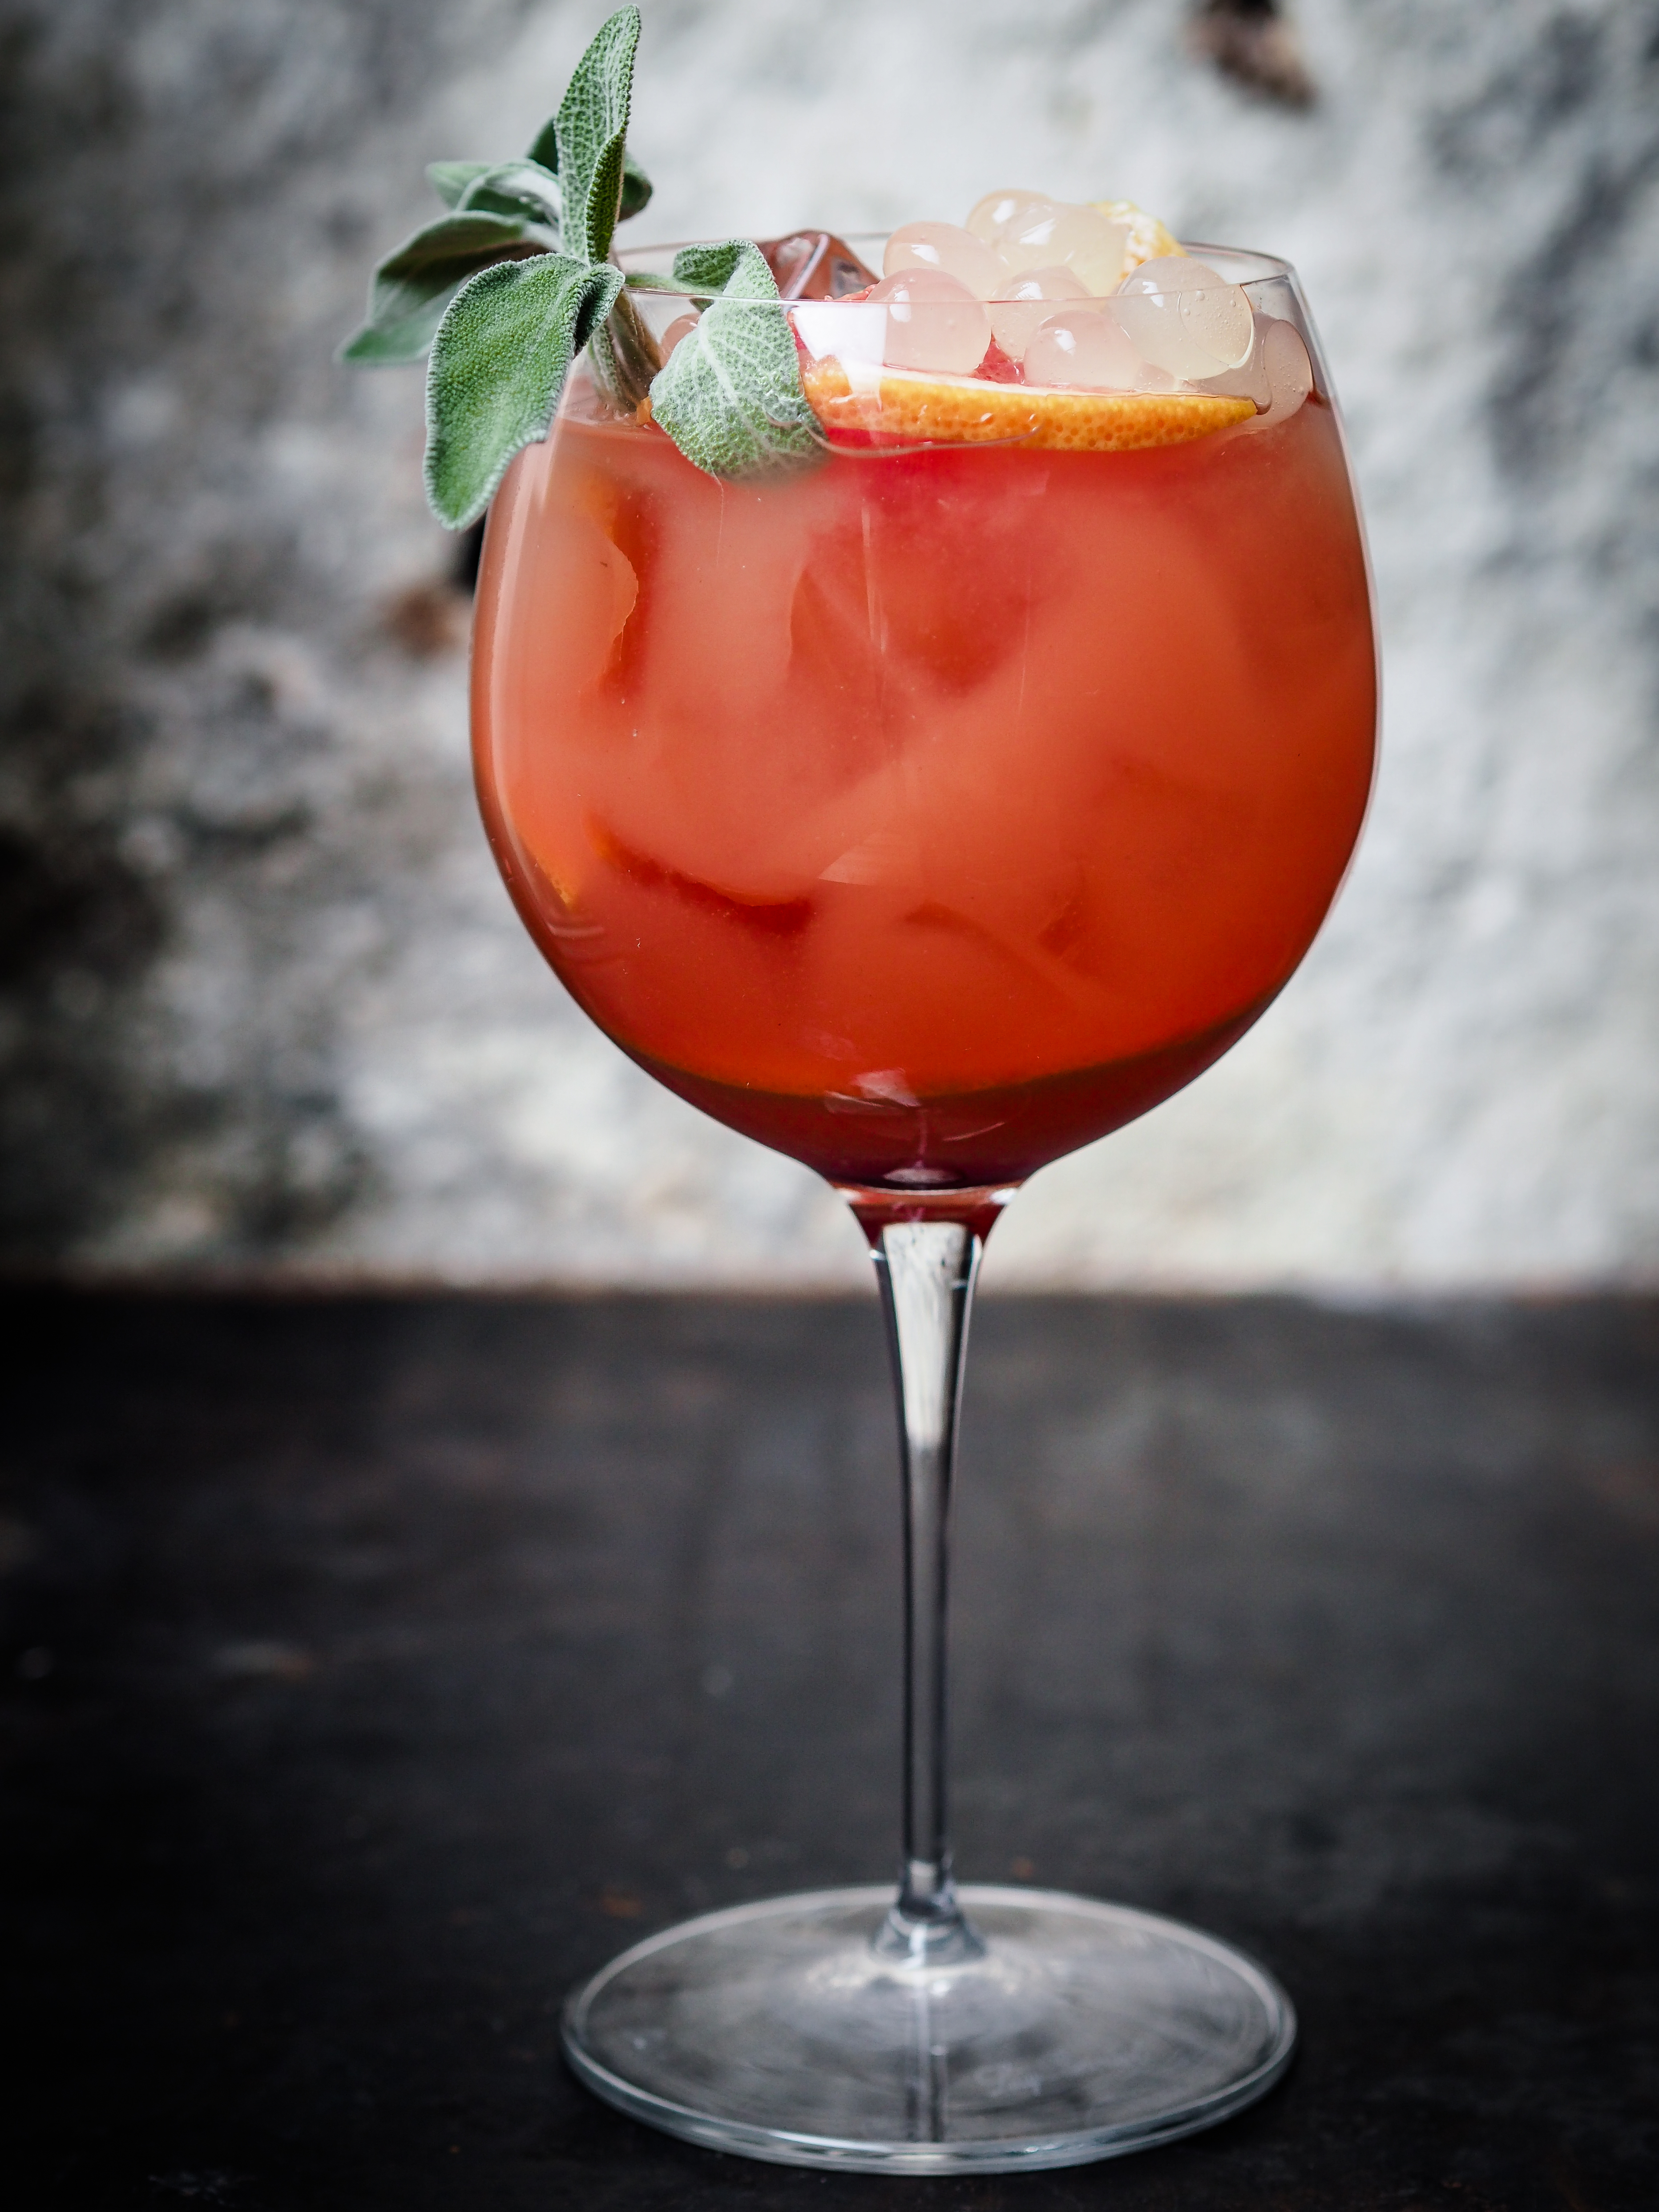
fruit, food, produce, drink, cocktail, strawberry, strawberries, alcoholic beverage, pink lady, distilled beverage, non alcoholic beverage